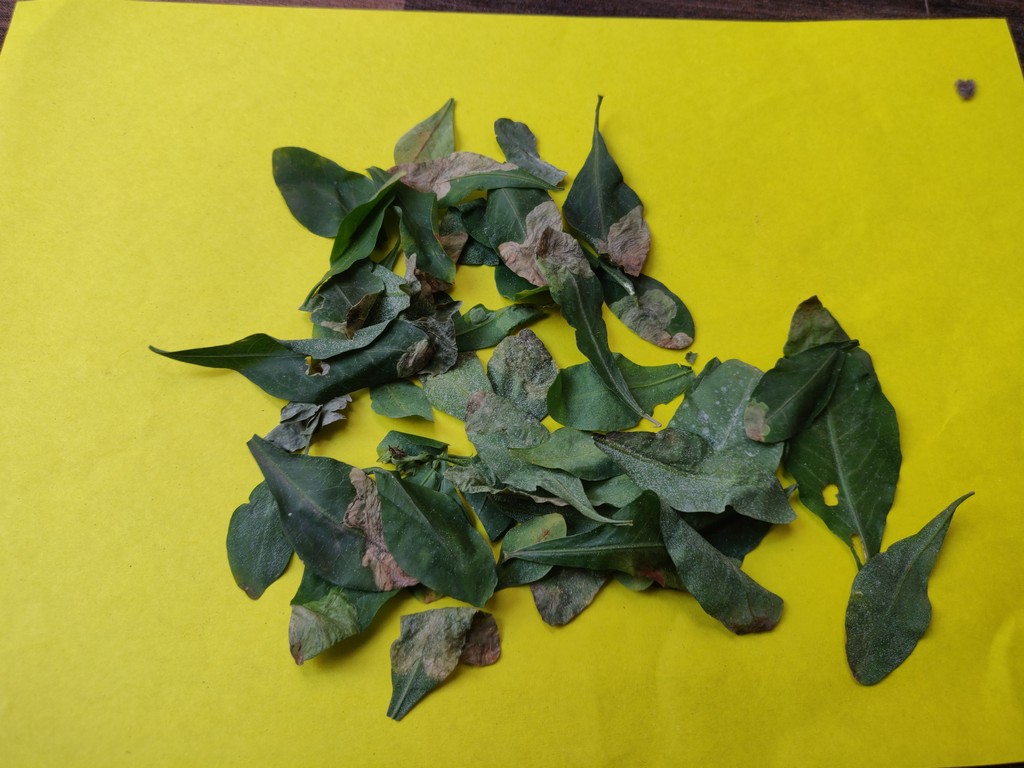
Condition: Unhealthy
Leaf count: multiple
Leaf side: unknown